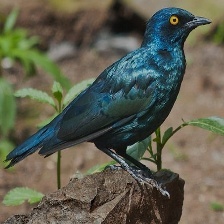
Species: CAPE GLOSSY STARLING
Scientific name: LAMPROTORNIS NITENS